Sand Bar State Park

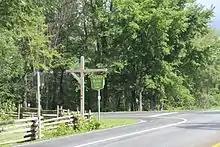
Entrance on US2

The park is located on the eastern shore of Lake Champlain, north of Vermont's largest city, Burlington. It is located along United States Route Route 2 on the eastern end of a natural sandbar that spans the lake between the town of Milton in Chittenden County on the Vermont mainland and South Hero Island in Grand Isle County. Most of the sandbar is now topped by a causeway carrying US 2. The park occupies a roughly triangular parcel of land, bounded on the east by the Sand Bar Wildlife Management Area, also operated by the state. Sand Bar Park Road extends north from US 2, providing access to the park's facilities.